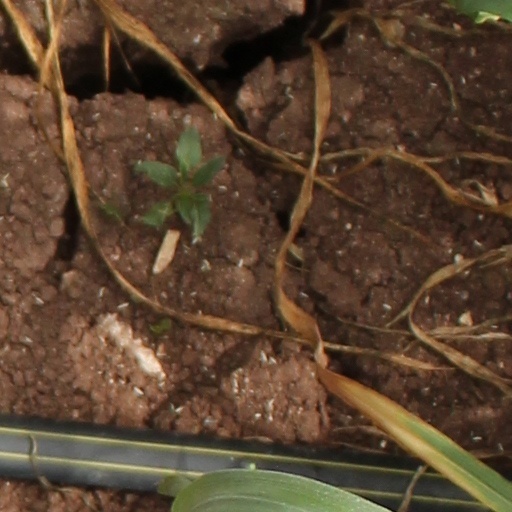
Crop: wheat